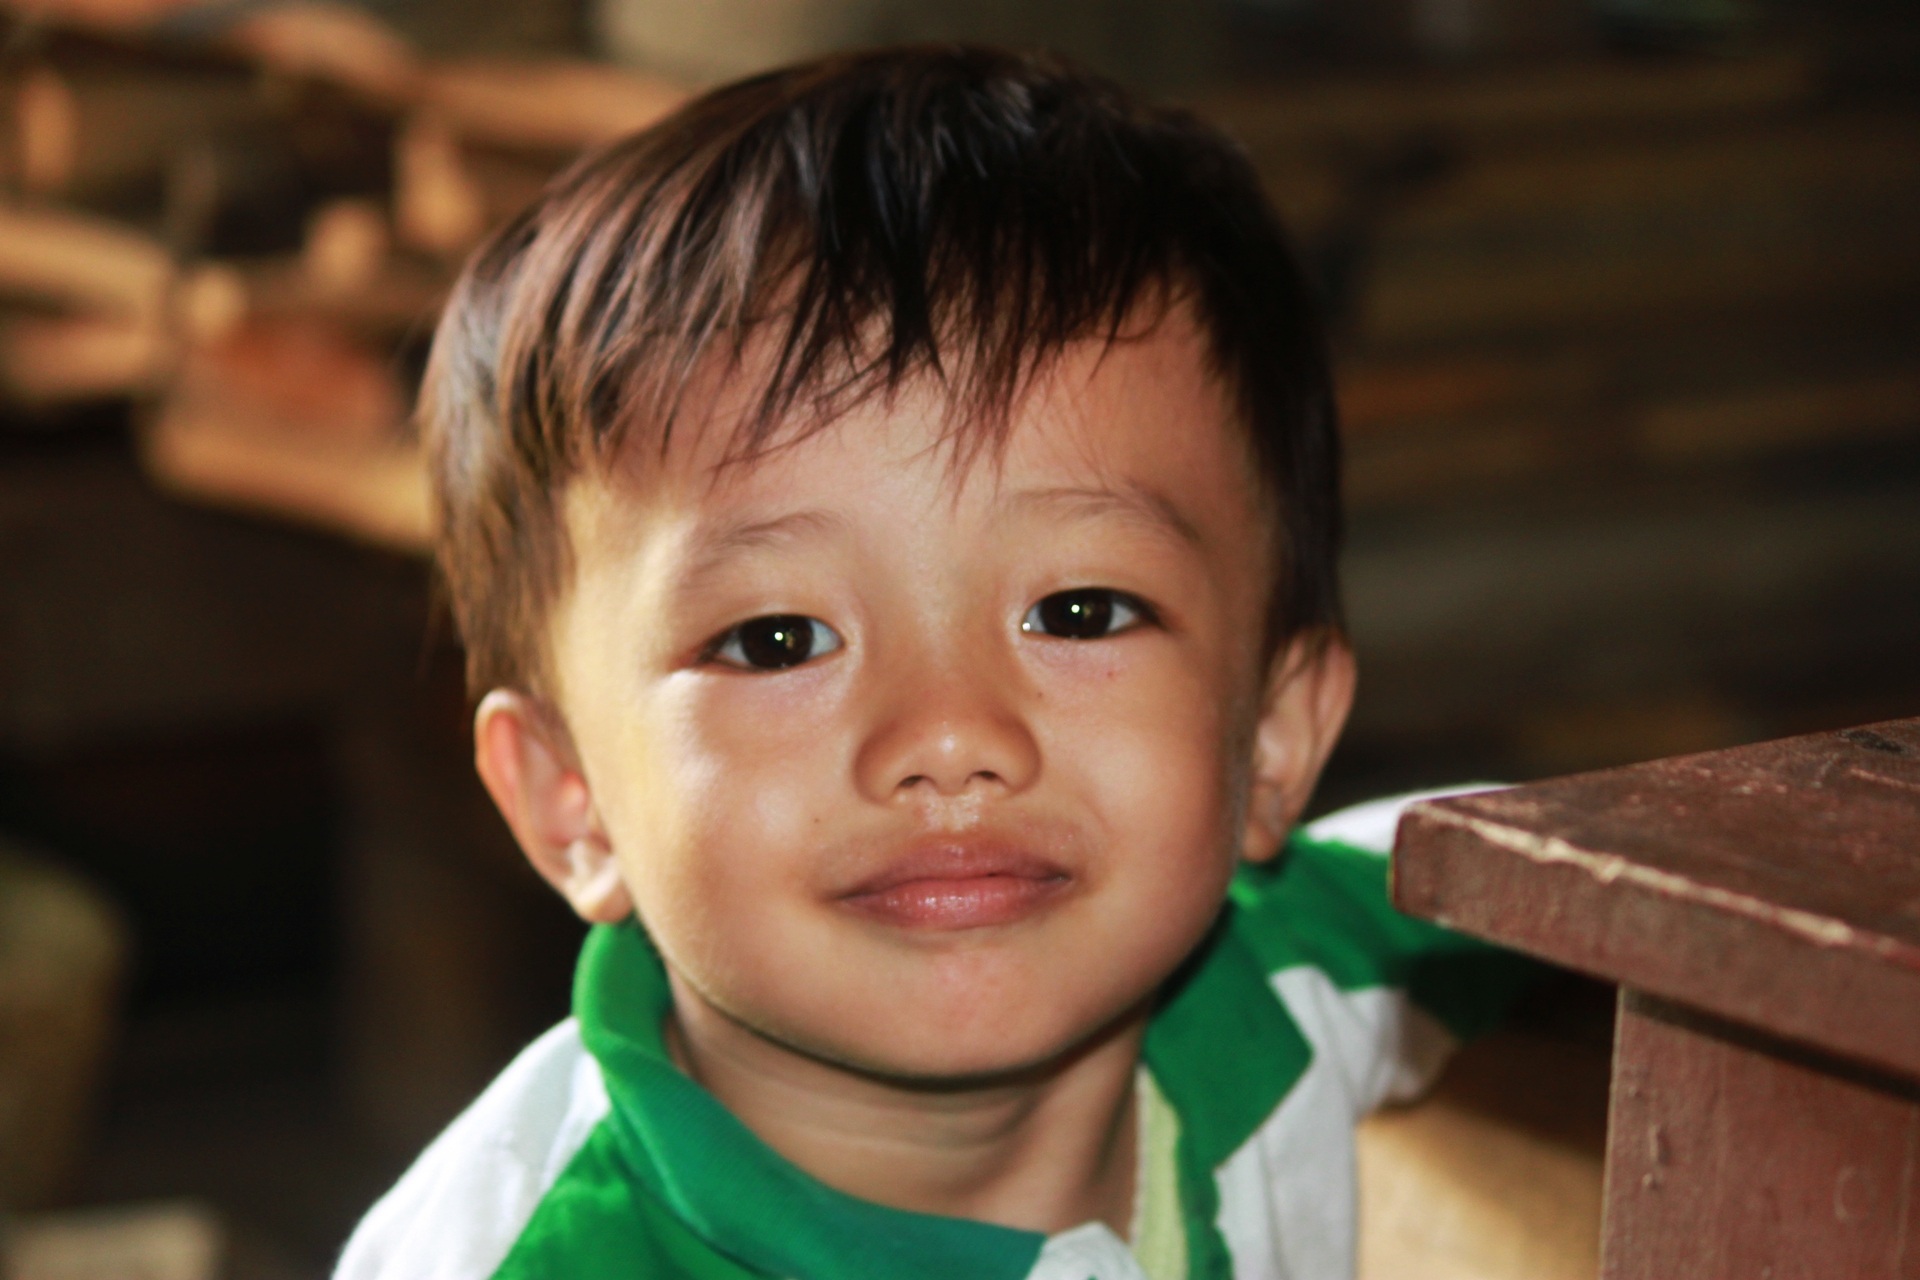
man, person, people, girl, boy, male, portrait, child, baby, facial expression, hairstyle, smile, face, kids, infant, toddler, eye, head, skin, organ, handsome, emotion, indonesian, portrait photography, nice one, baby's eyes